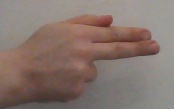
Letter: ghain